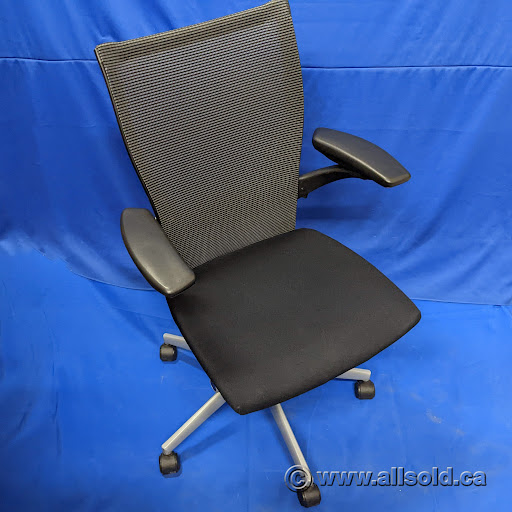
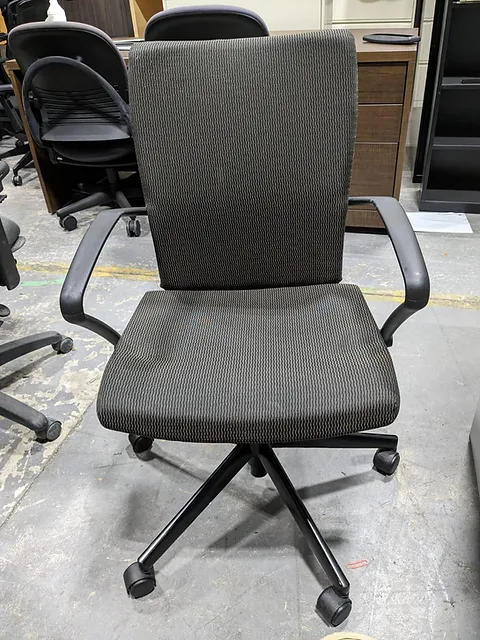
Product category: items_chair
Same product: yes